Oxley Wild Rivers National Park

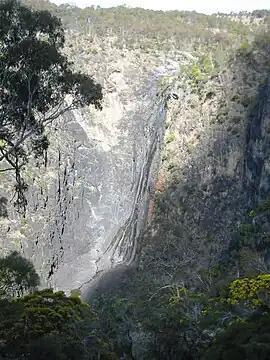
Dangars Falls, near Armidale

The Tia Falls, located near Tia, east of Walcha and off the Oxley Highway. The turnoff for this road is past the Apsley Falls turnoff (travelling from Walcha). There are waterfalls, with two walking tracks taking in the Falls and Gorge Walk, being return;, and the Tiara Walk, being return, picnic facilities and bush camp sites are available for overnight stays.